Abraham de Sola

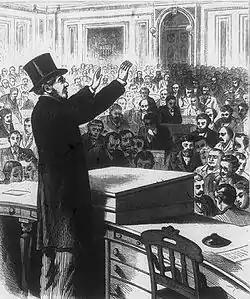
Abraham de Sola delivering the opening prayer at the House of Representatives on Tuesday, January 9, 1872

In 1872, by invitation of President Ulysses S. Grant's administration, De Sola delivered the opening prayer for the United States Congress. The event was of significance, as De Sola was a British subject, and this was the first indication of a more friendly feeling between the United States and Great Britain after the dangerously strained relations that had been caused by the recently adjusted "Alabama" Claims. William Ewart Gladstone, then British Prime Minister, as well as Sir Edward Thornton, the British ambassador at Washington, extended the thanks of the British government to De Sola.